RTR Vehicles

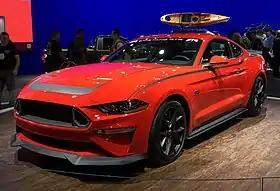
Series 1 Mustang RTR Powered by Ford Performance

RTR Vehicles is an American automotive company founded in 2009 by Vaughn Gittin Jr. involved in designing, developing, and manufacturing OEM+ performance vehicle packages for Ford’s product line. RTR stands for “Ready to Rock!".